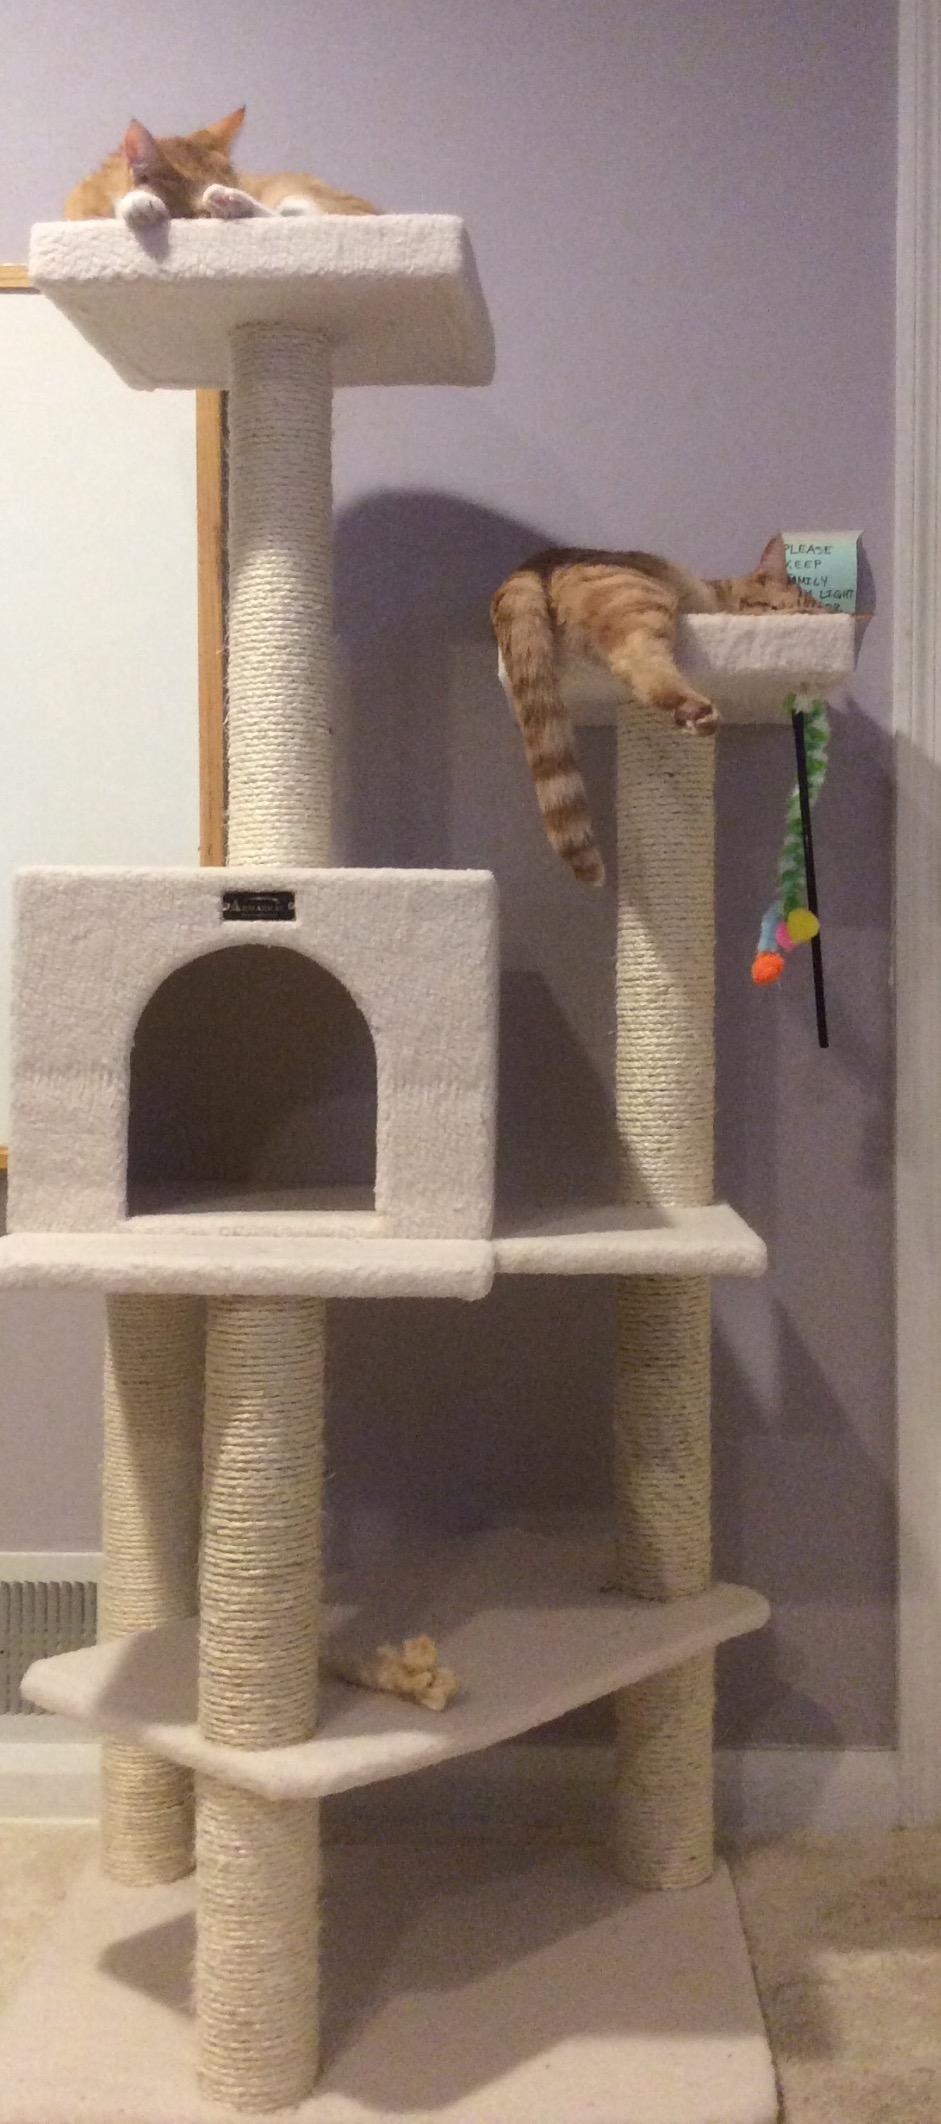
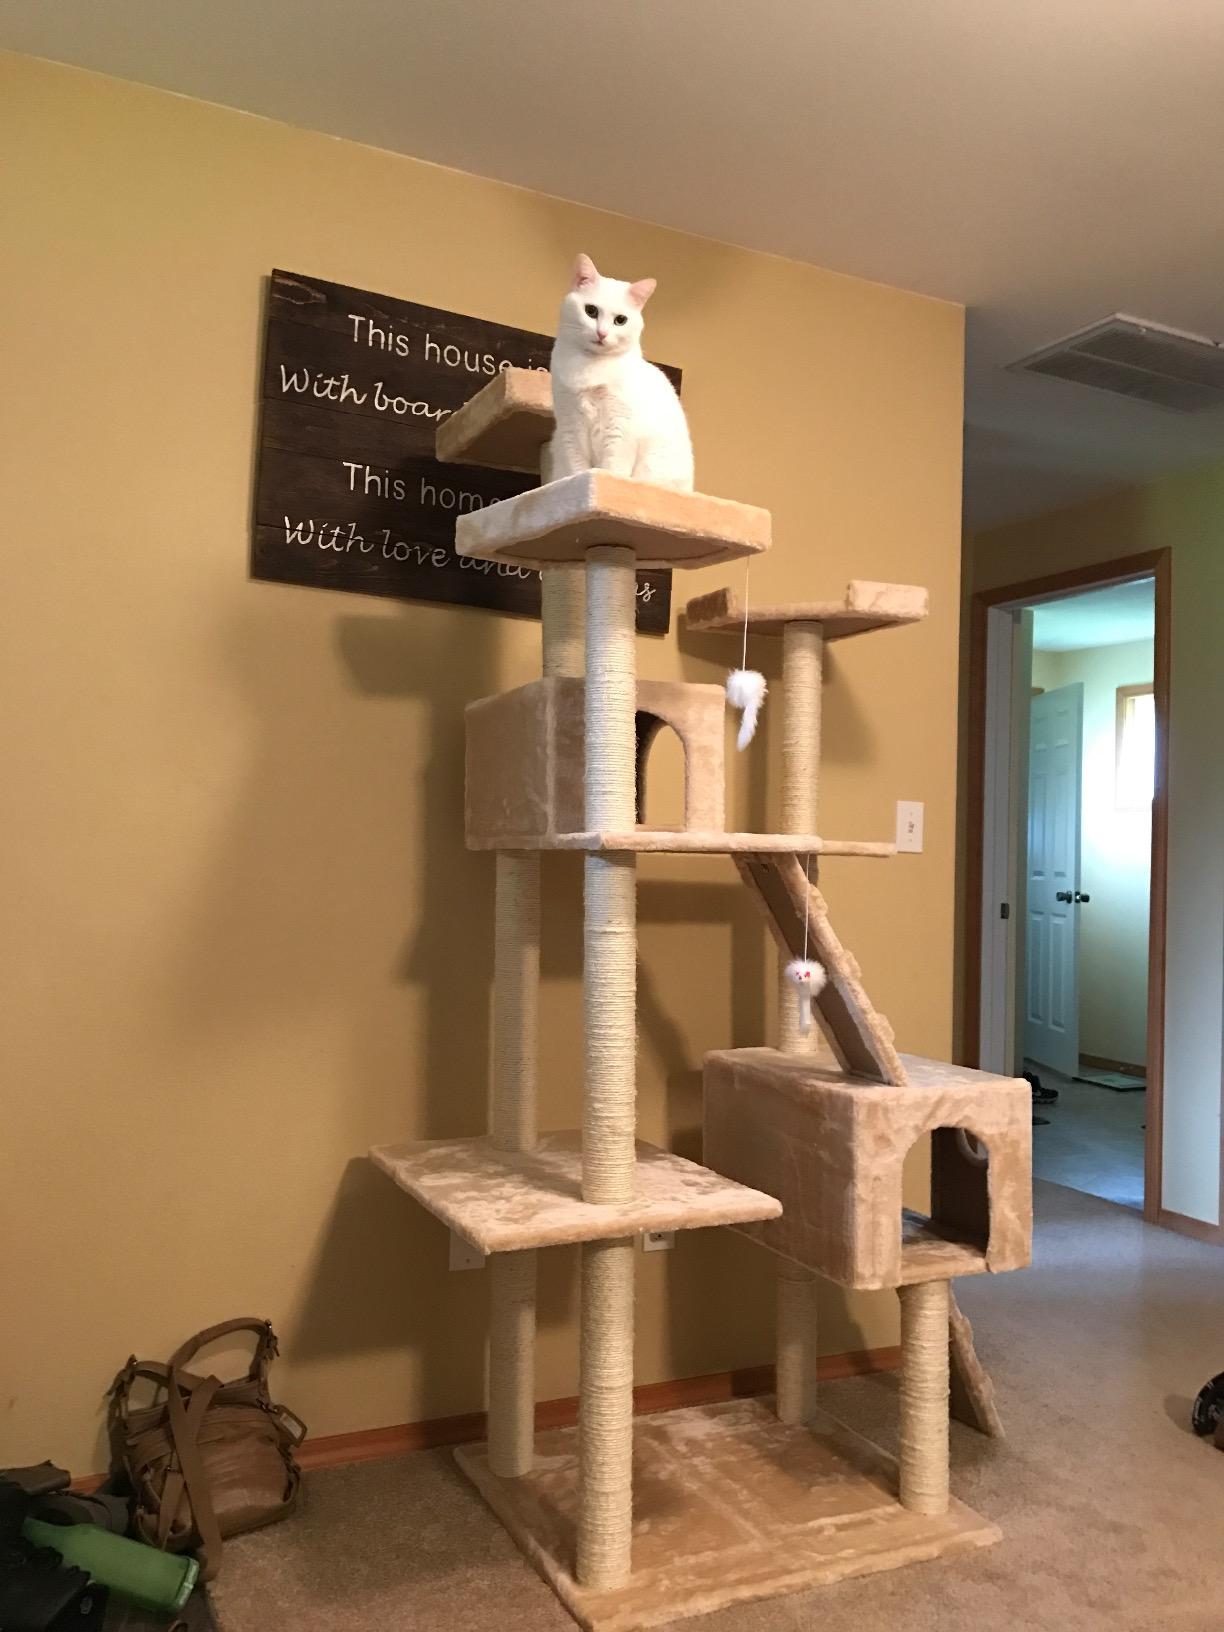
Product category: items_cat tree
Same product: no